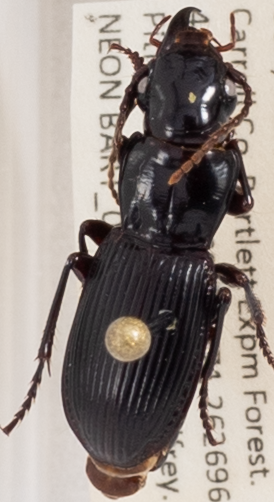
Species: Pterostichus rostratus
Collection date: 2022-07-20
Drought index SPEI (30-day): -0.988
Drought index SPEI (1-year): -0.8
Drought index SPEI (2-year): -1.314